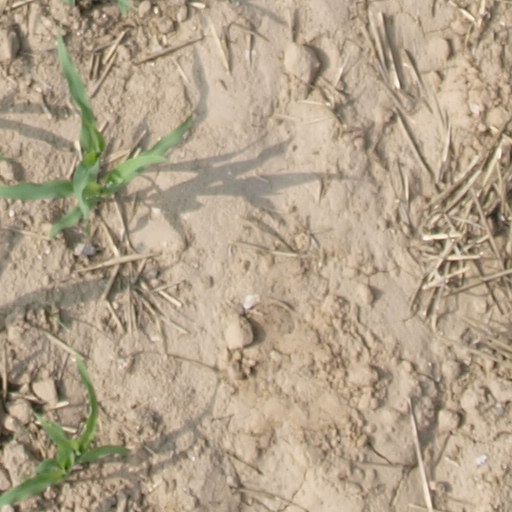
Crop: maize; corn